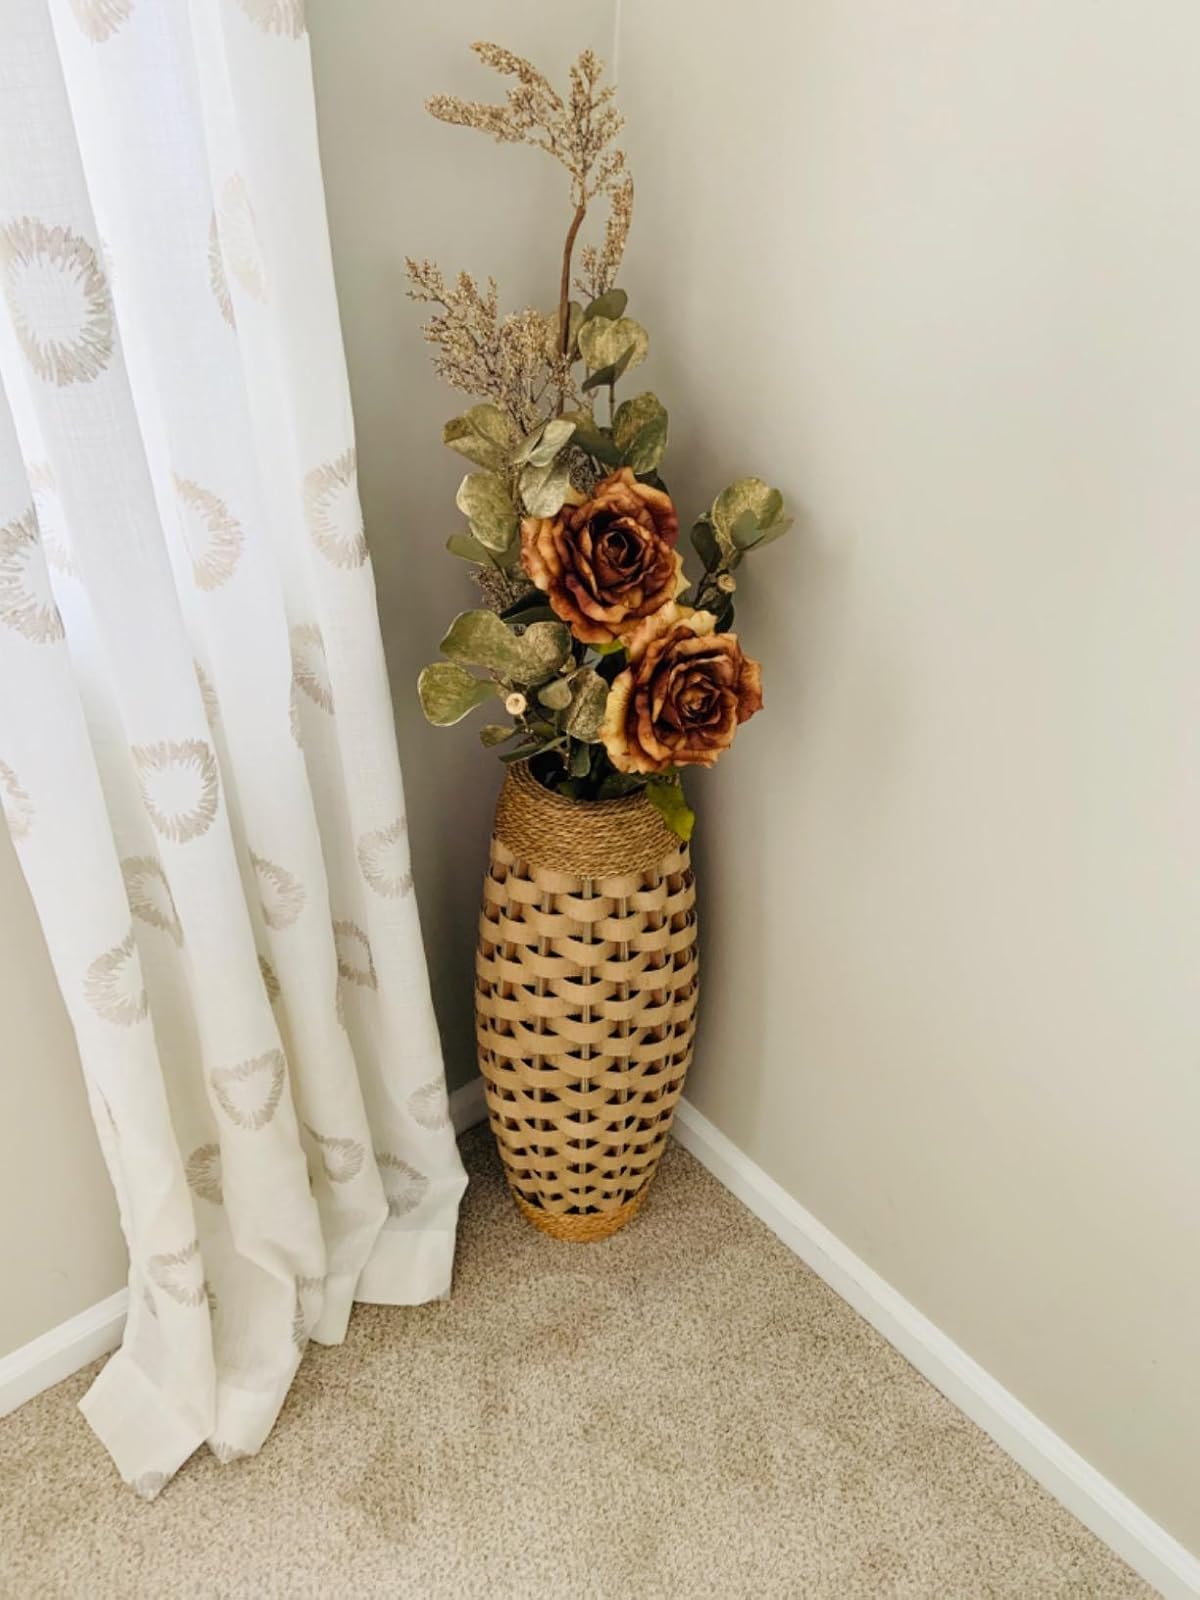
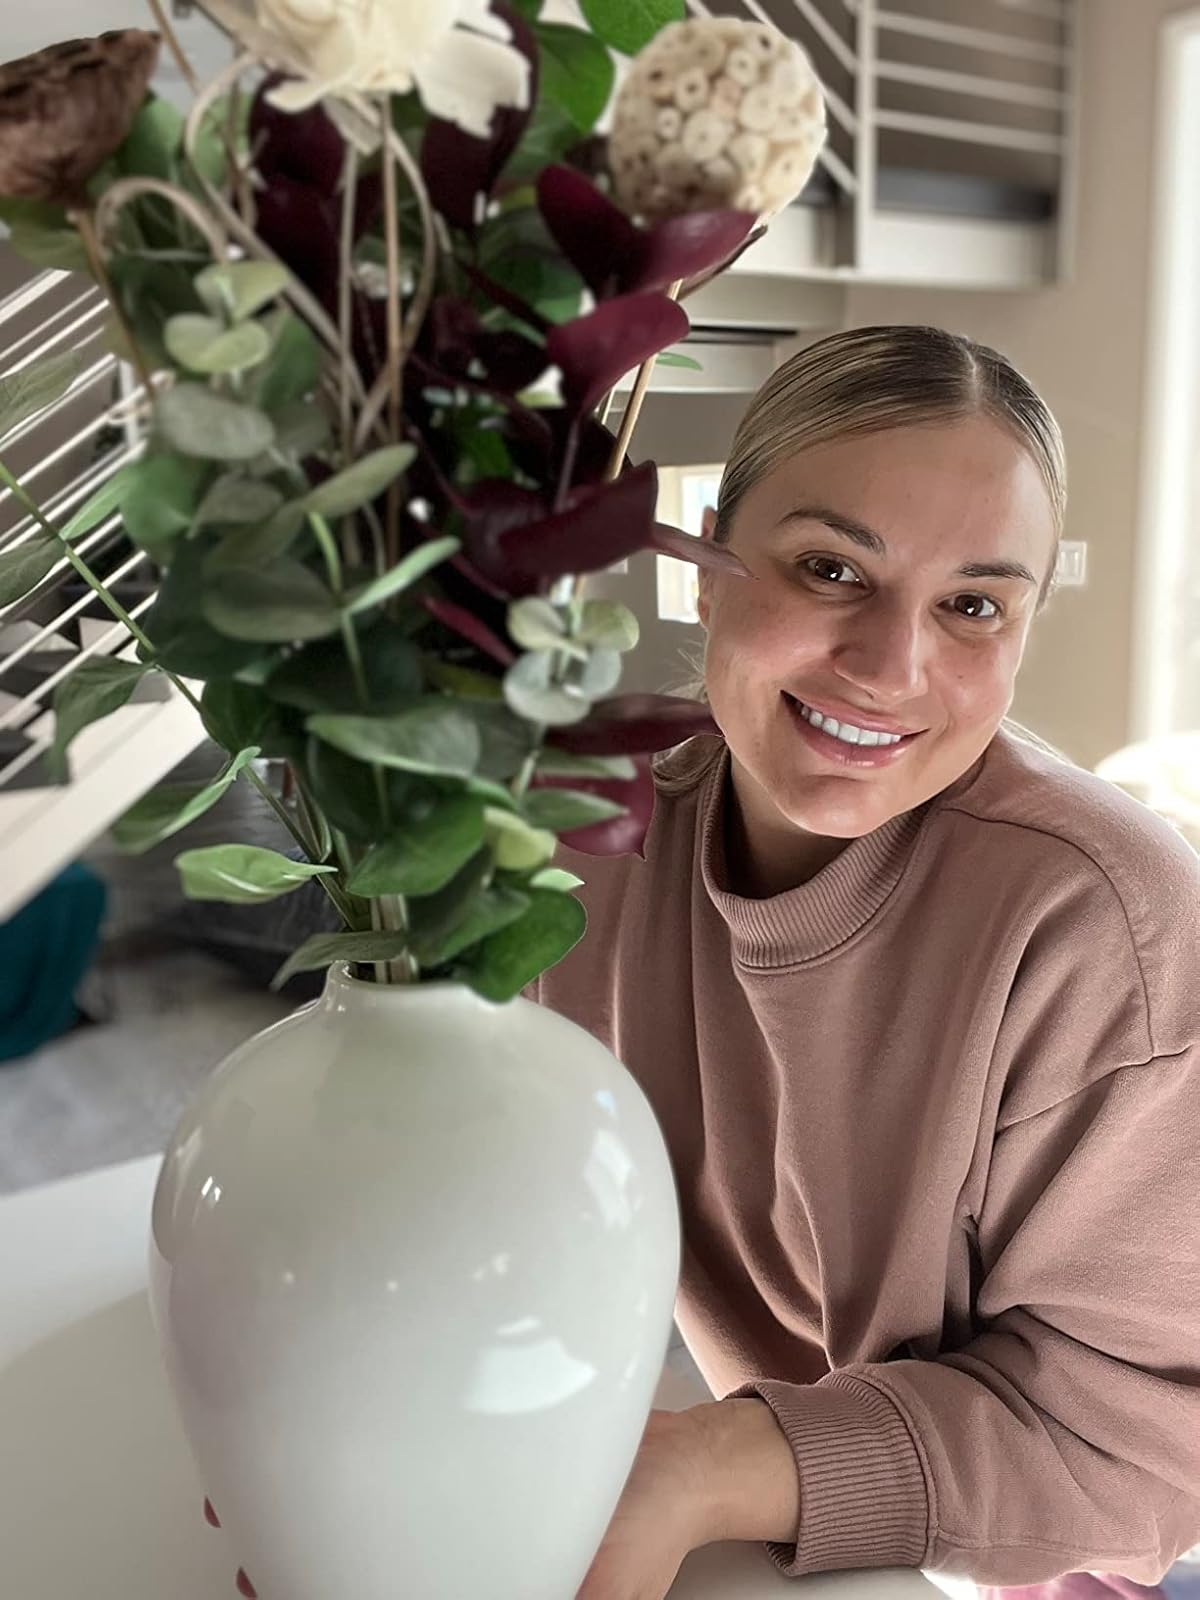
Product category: vase
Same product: no